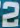
Number: 2